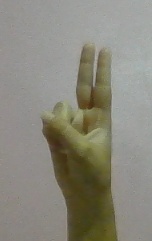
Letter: taa